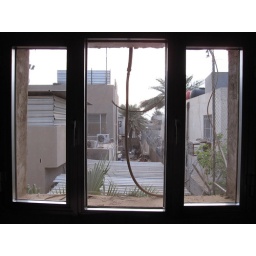
Morning shot out my window - at home in the IZ